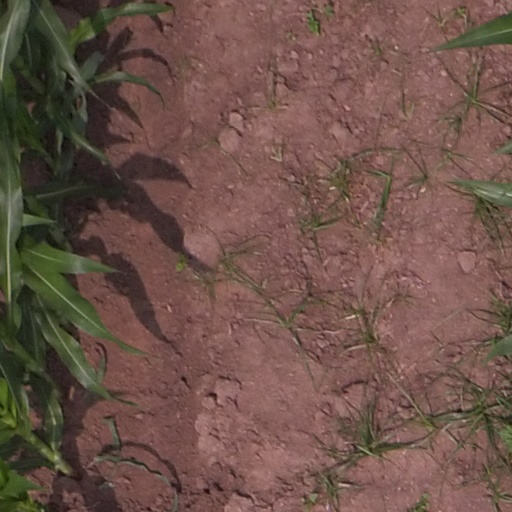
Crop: maize; corn